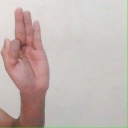
अक्षर: फ